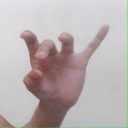
अक्षर: ओ